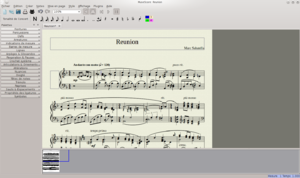
Capture d'écran de Musescore 1.2 utilisé sous KDE
MuseScore est un éditeur de partitions musicales WYSIWYG complet pour Linux, Windows et Mac OS X. C'est un logiciel libre, publié sous licence GNU GPL.